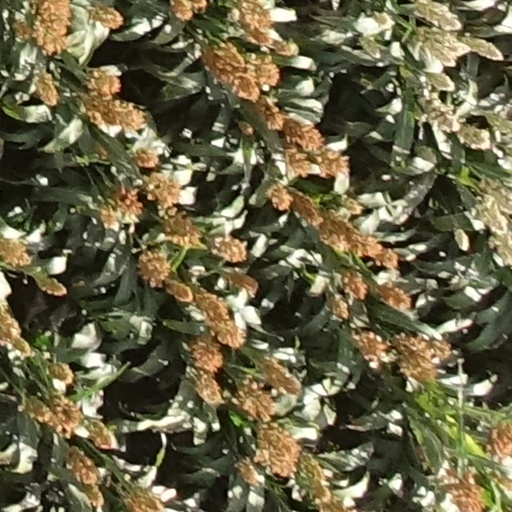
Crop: sorghum